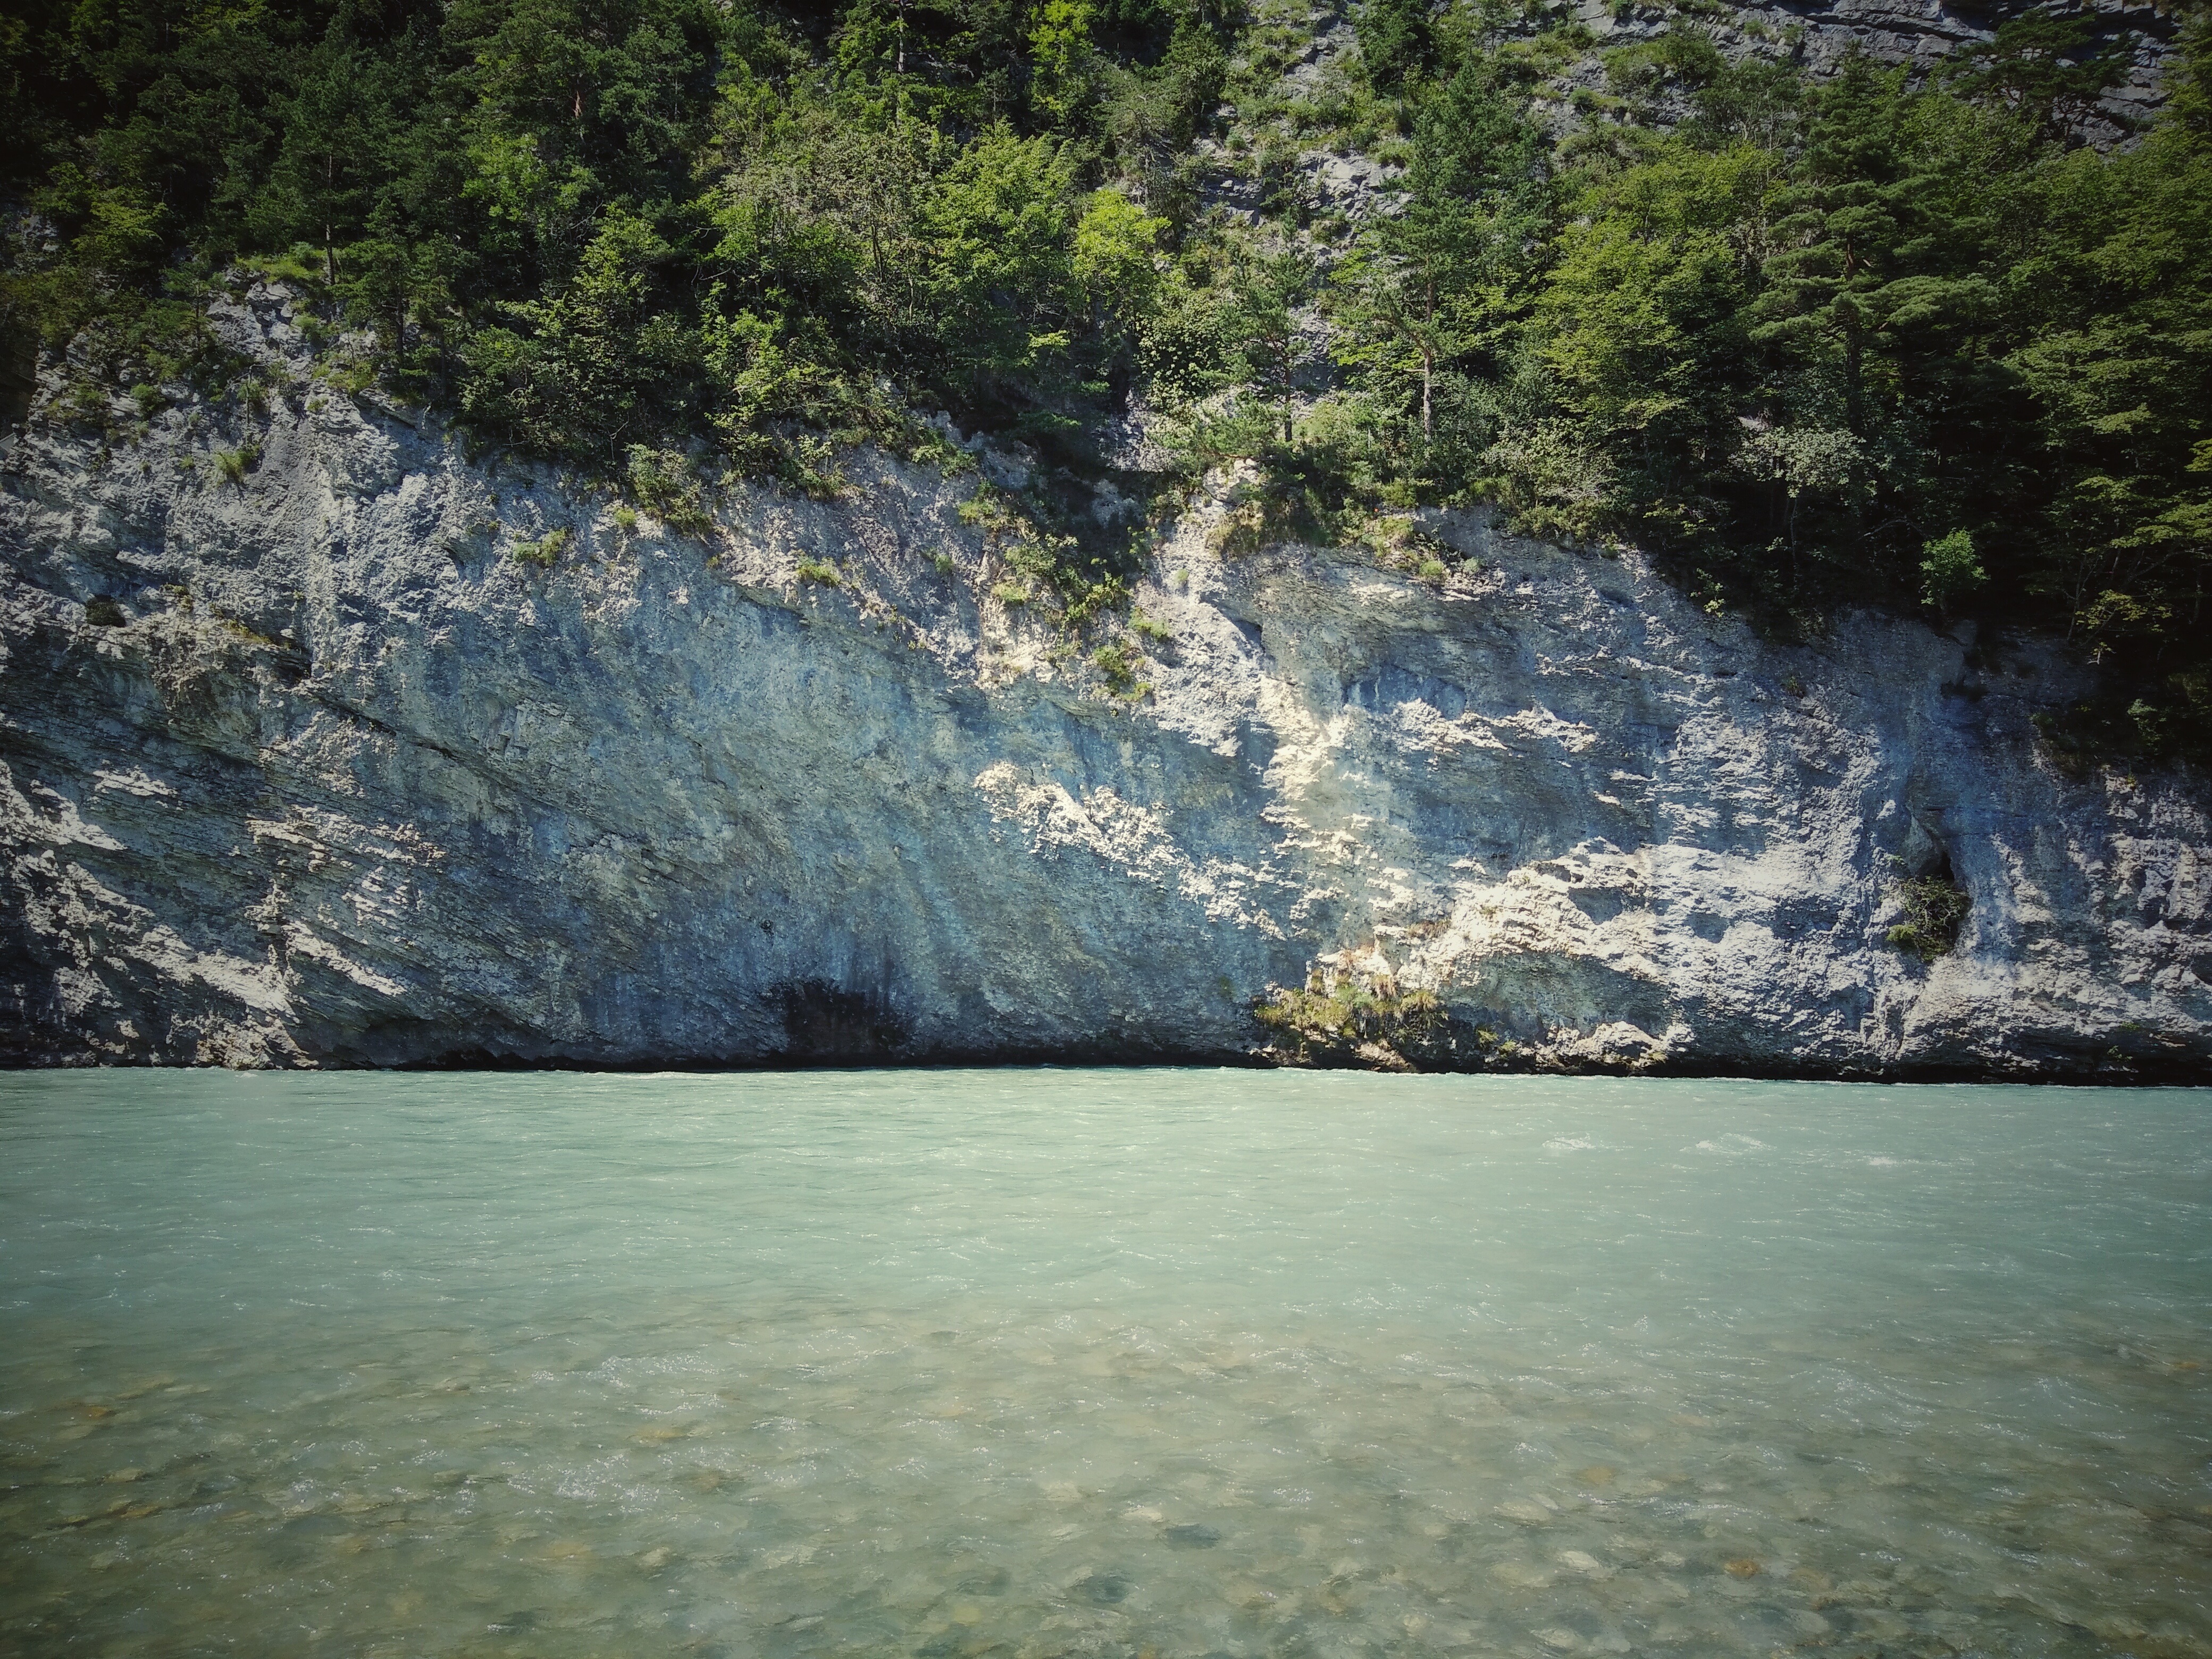
sea, water, lake, river, cliff, bay, rapid, fjord, reservoir, body of water, water feature, landform, geographical feature